48th Operations Group

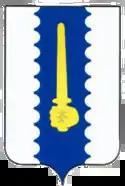
World War II emblem of the 48th Fighter Group

On 15 January 1941, the United States Army Air Corps activated the 48th Bombardment Group (Light) at Hunter Field, Savannah, Georgia, comprising the 55th, 56th, and 57th Bombardment Squadrons (Light) and the 9th Reconnaissance Squadron (Light).